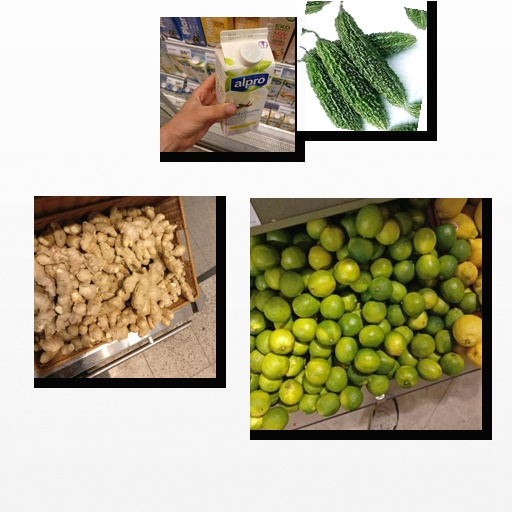
Food items: bitter_gourd, vanilla_soy_yogurt, ginger, lime